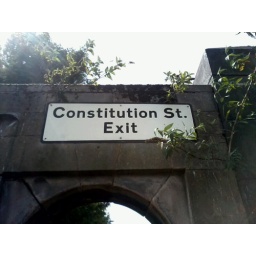
Sunny street sign in the sky :)